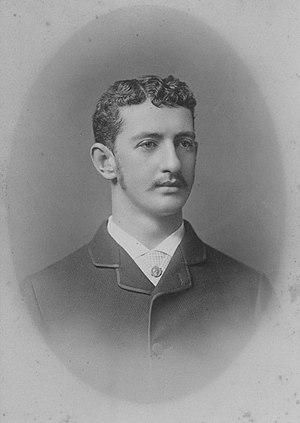
Agustín de Iturbide y Green, prince d’Iturbide, né le 2 avril 1863 à Washington et décédé le 3 mars 1925, est le petit-fils de Agustín de Iturbide, premier empereur du Mexique indépendant, et de son épouse l'impératrice Ana María, et fils adoptif de l'empereur Maximilien et de l'impératrice Charlotte. Après la mort de Maximilien, il est devenu, de fait, le chef de la Maison impériale du Mexique.